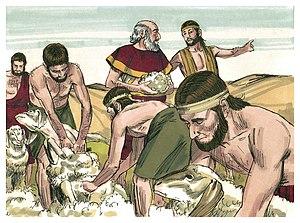
Illustration biblique du livre de la Genèse chapitre 31 עברית: 31 האיור המקראי של change me! פרק हिन्दी: {{{hi}}} अध्याय change me! की पुस्तक की बाइबिल चित्रण Bahasa Indonesia: Ilustrasi Alkitab dari Kitab Kejadian pasal 31 Italiano: Illustrazione biblica del libro della change me! Capitolo 31 日本語: change me!31章の本の聖書の実例 Jawa: Ilustrasi Alkitab saking Kitab Purwaning Dumadi pasal 31 한국어: change me! 31 장 장부의 성경 그림 Bahasa Melayu: Ilustrasi Alkitab dari Kitab Kejadian pasal 31